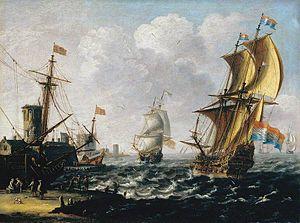
Lorenzo A. Castro ou Laureys a Castro est un peintre d'origine flamande. Il est surtout connu pour ses marines peintes dans le dernier quart du XVIIᵉ siècle, où il fait partie des meilleurs peintres du genre en Angleterre.